Adrian Carton de Wiart

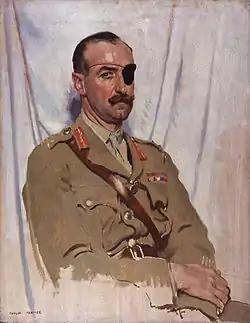
Painting by Sir William Orpen, 1919 (National Portrait Gallery, London)

At the end of the war Carton de Wiart was sent to Poland as second in command of the British-Poland Military Mission under General Louis Botha. Carton de Wiart was appointed a Companion of the Order of the Bath in the 1919 King's Birthday Honours List. After a brief period, he replaced General Botha in the mission to Poland.